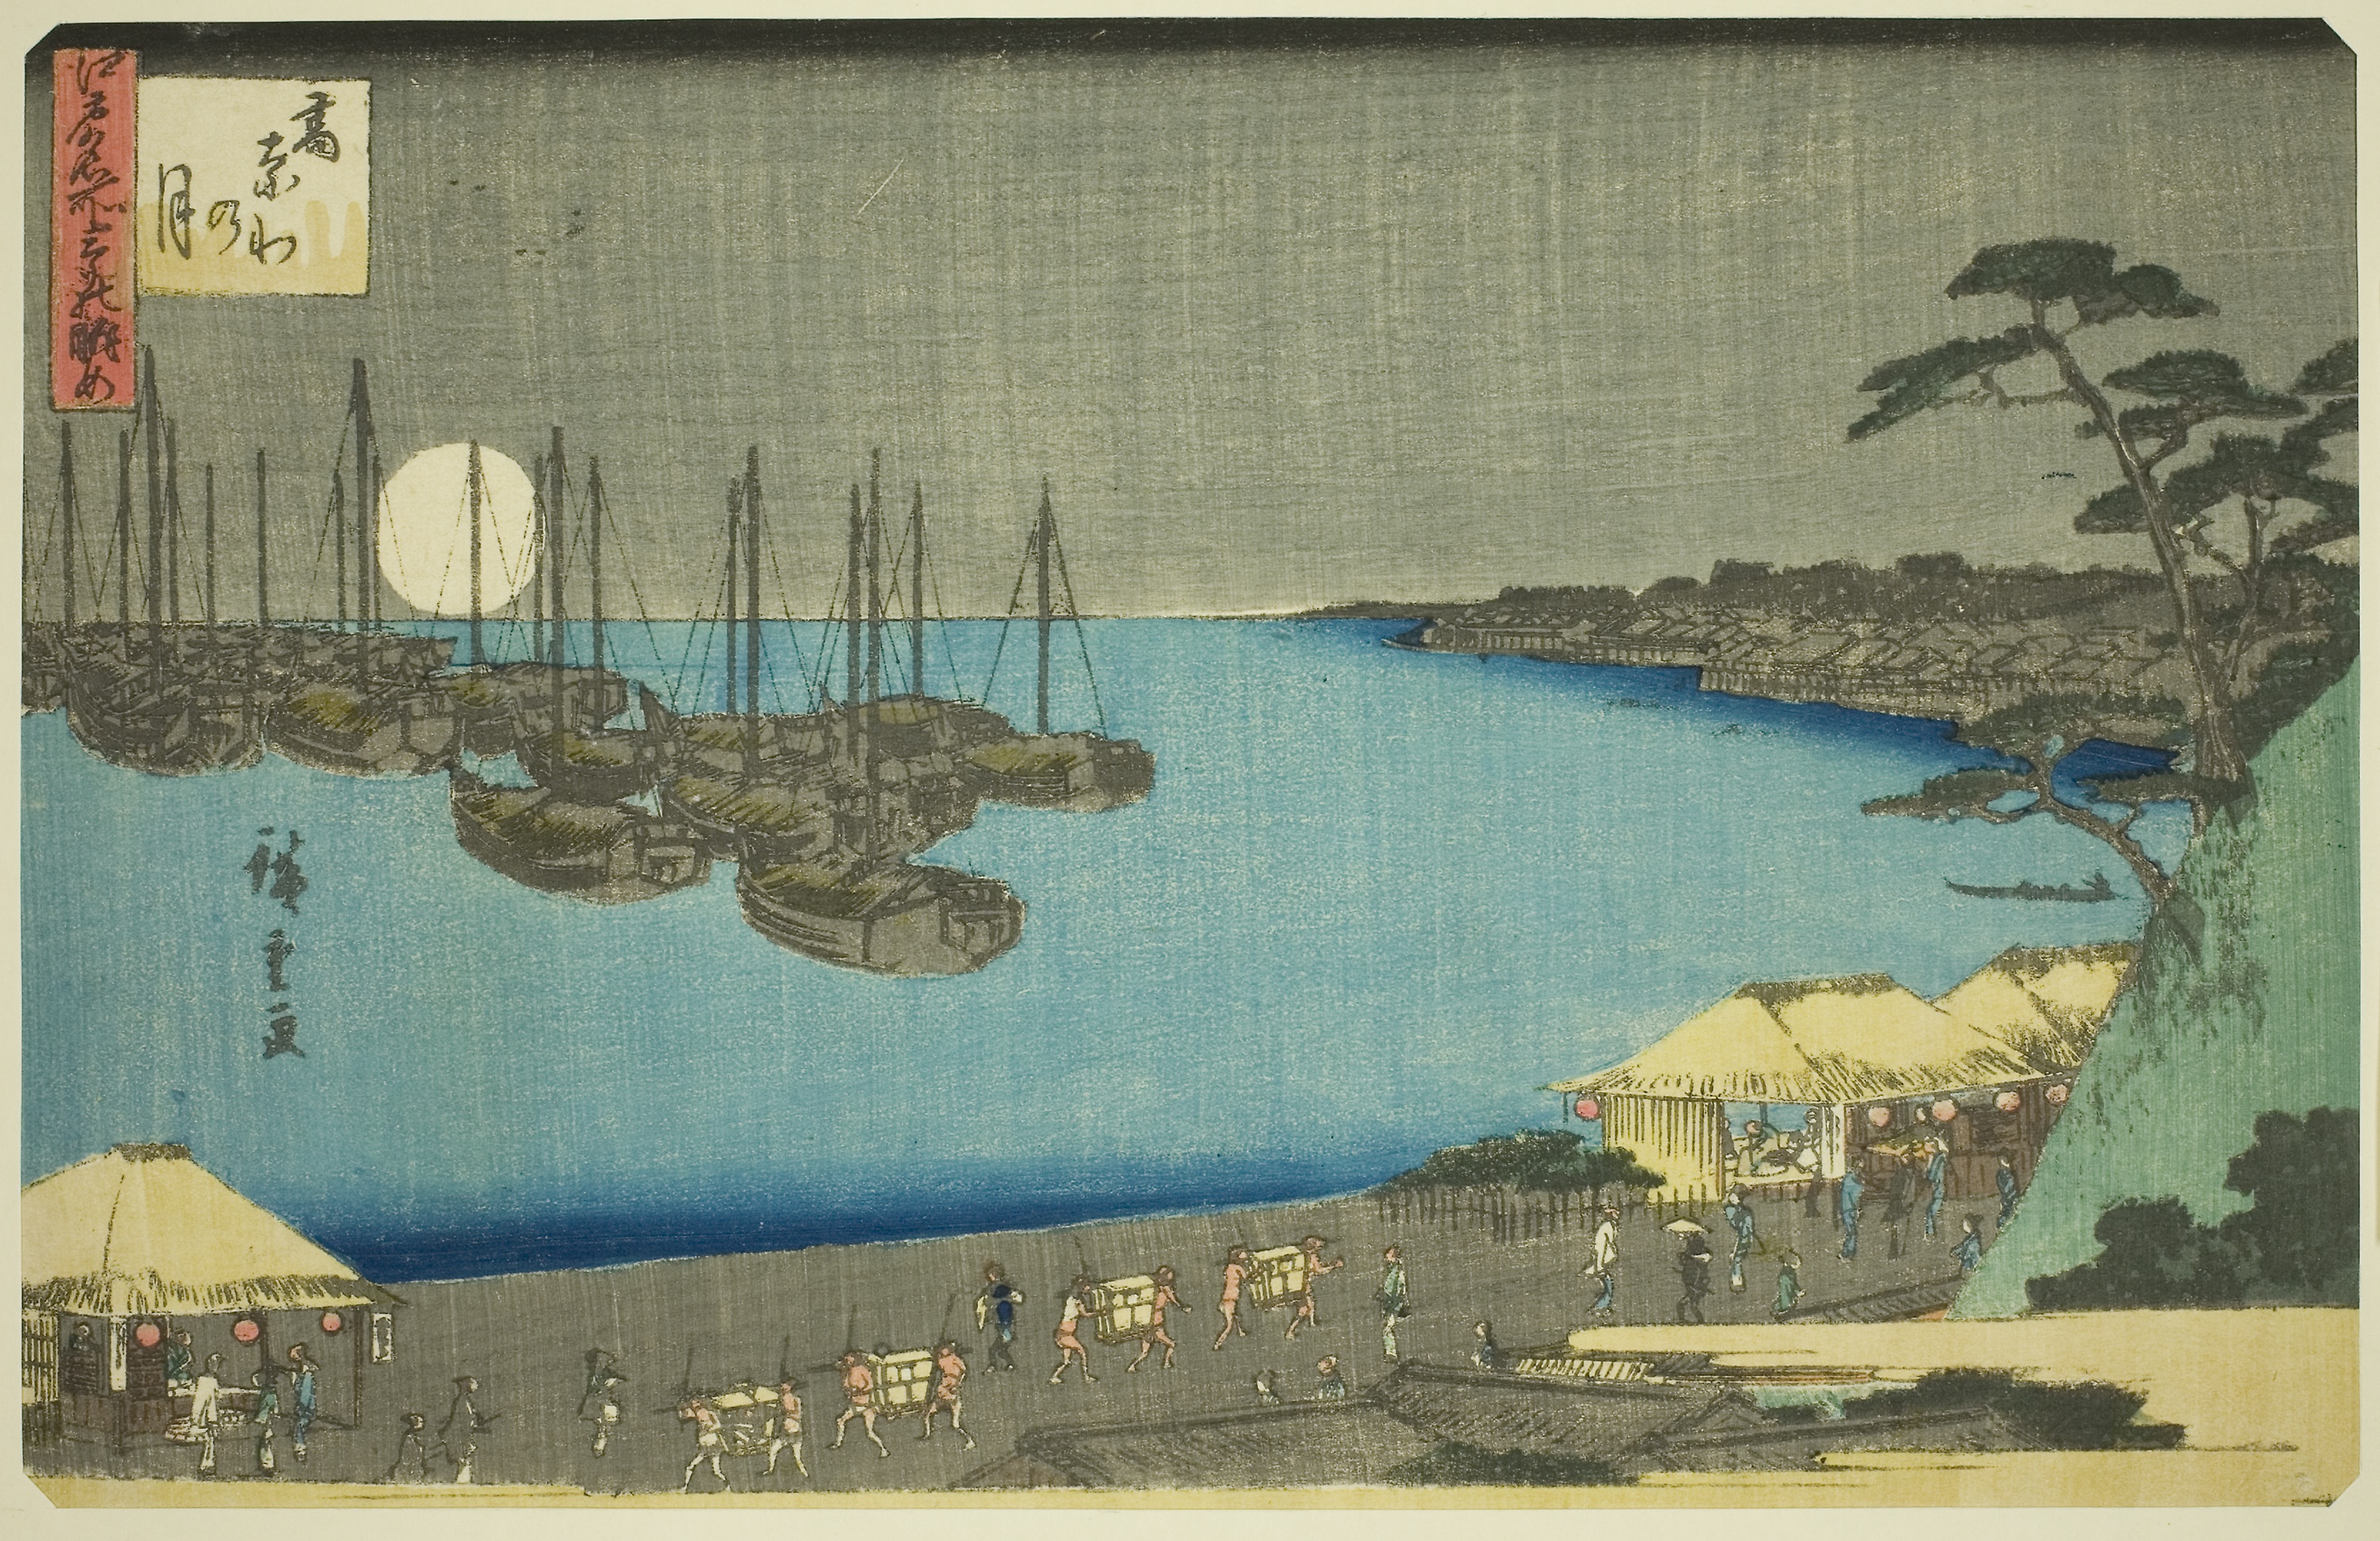
wall, art, illustration, painting, paper product, artwork, mural